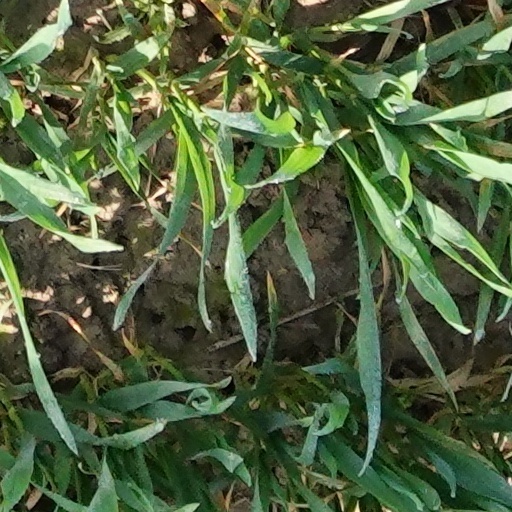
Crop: wheat